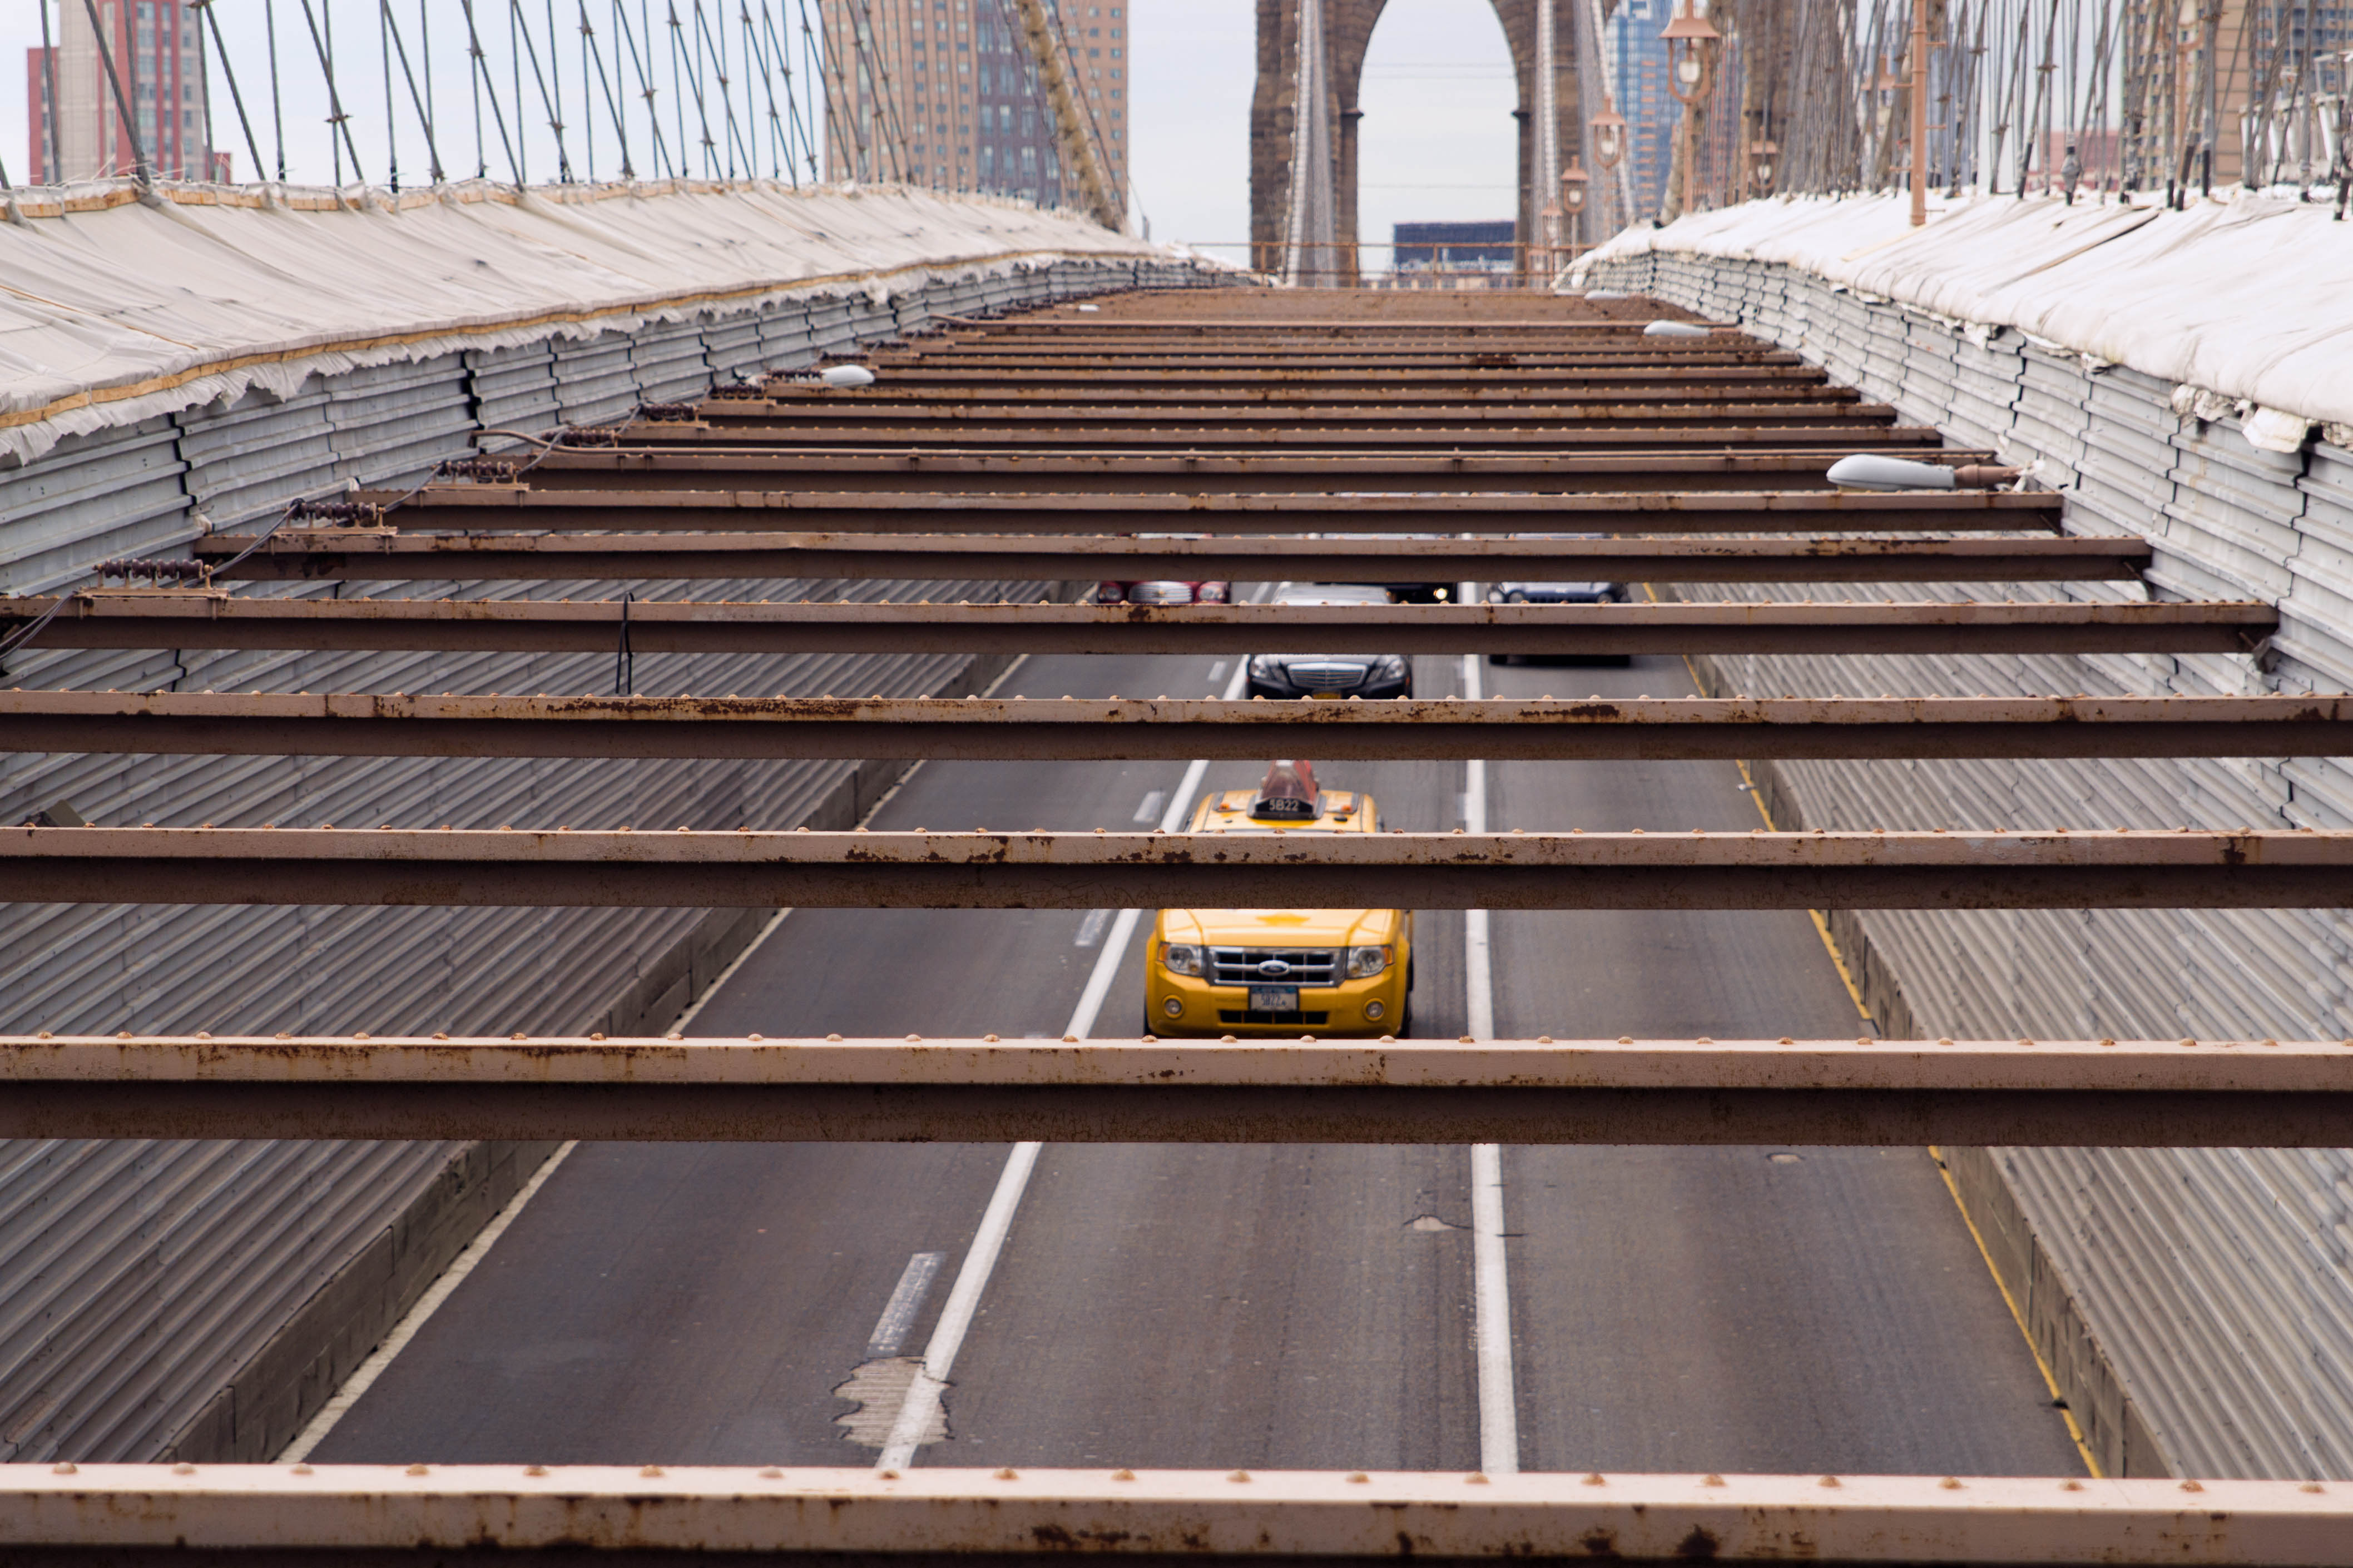
structure, deck, wood, track, bridge, floor, roof, beam, facade, stadium, newyork, brooklynbridge, yellowtaxi, daylighting, reinforced concrete, outdoor structure